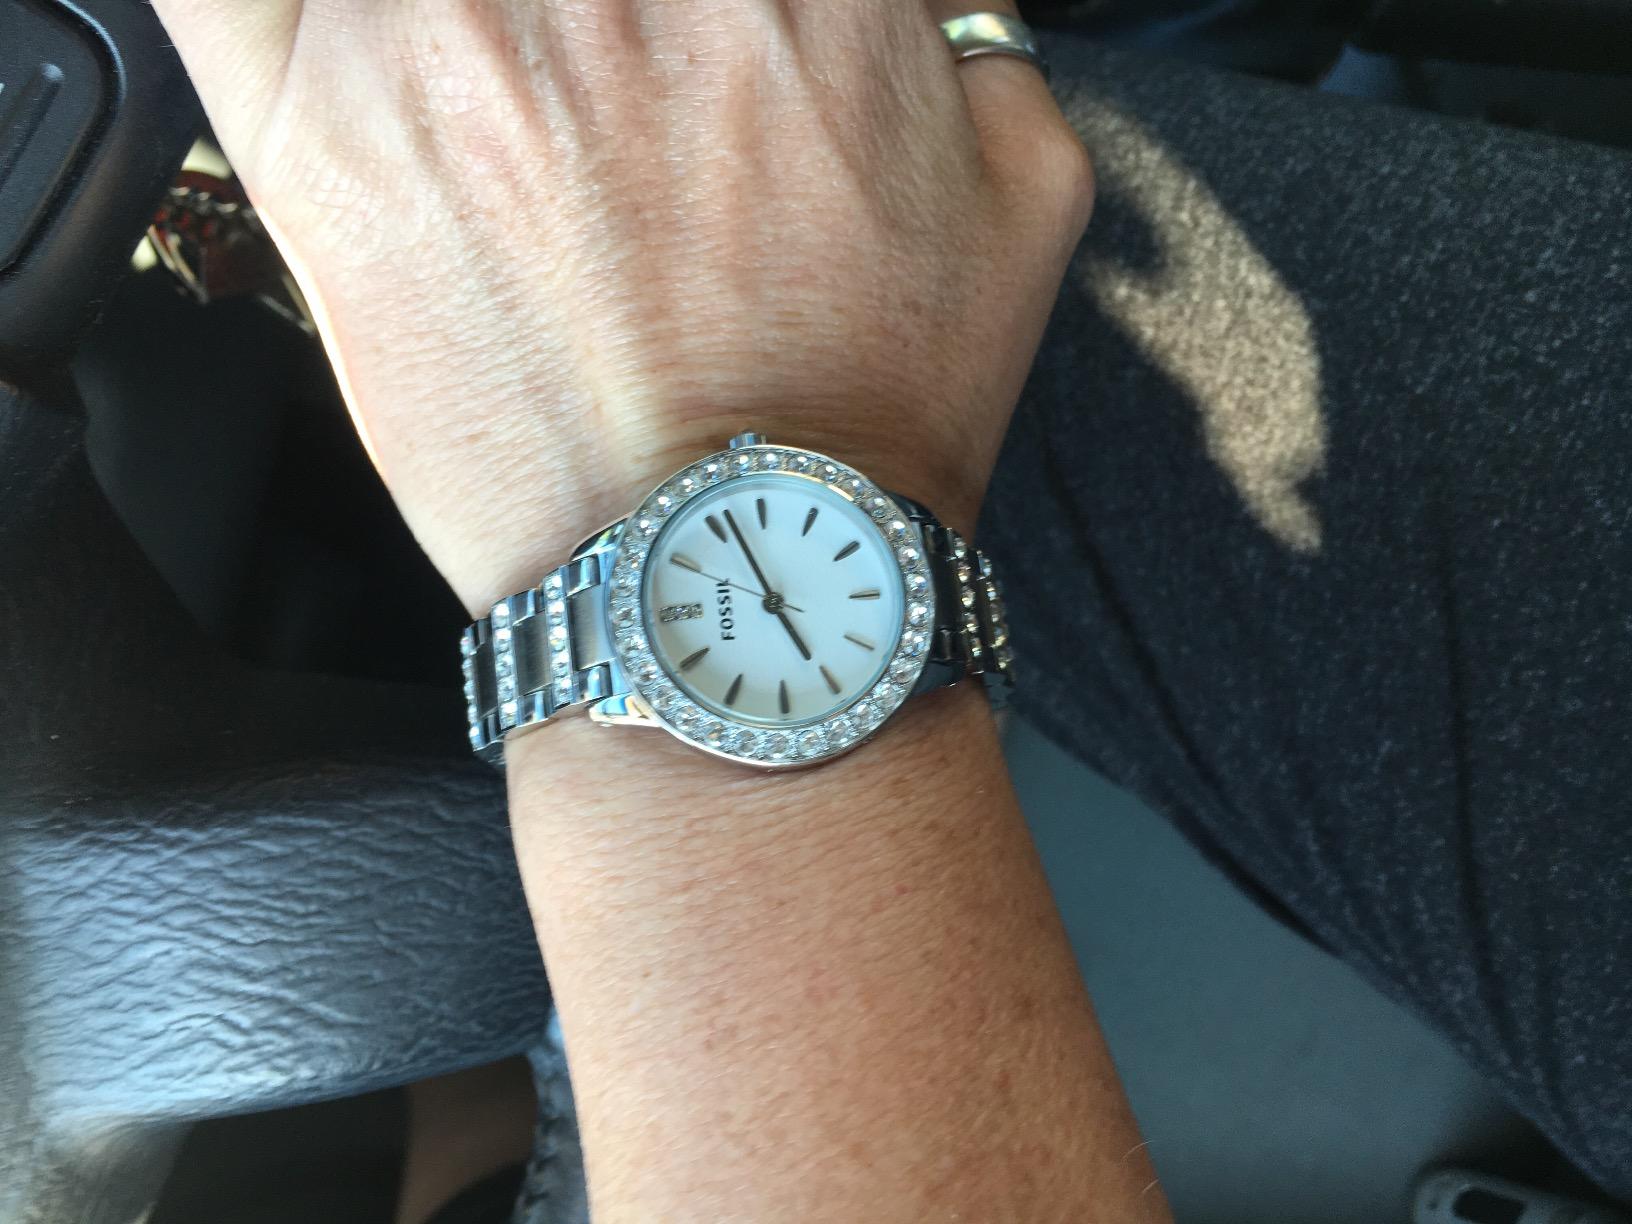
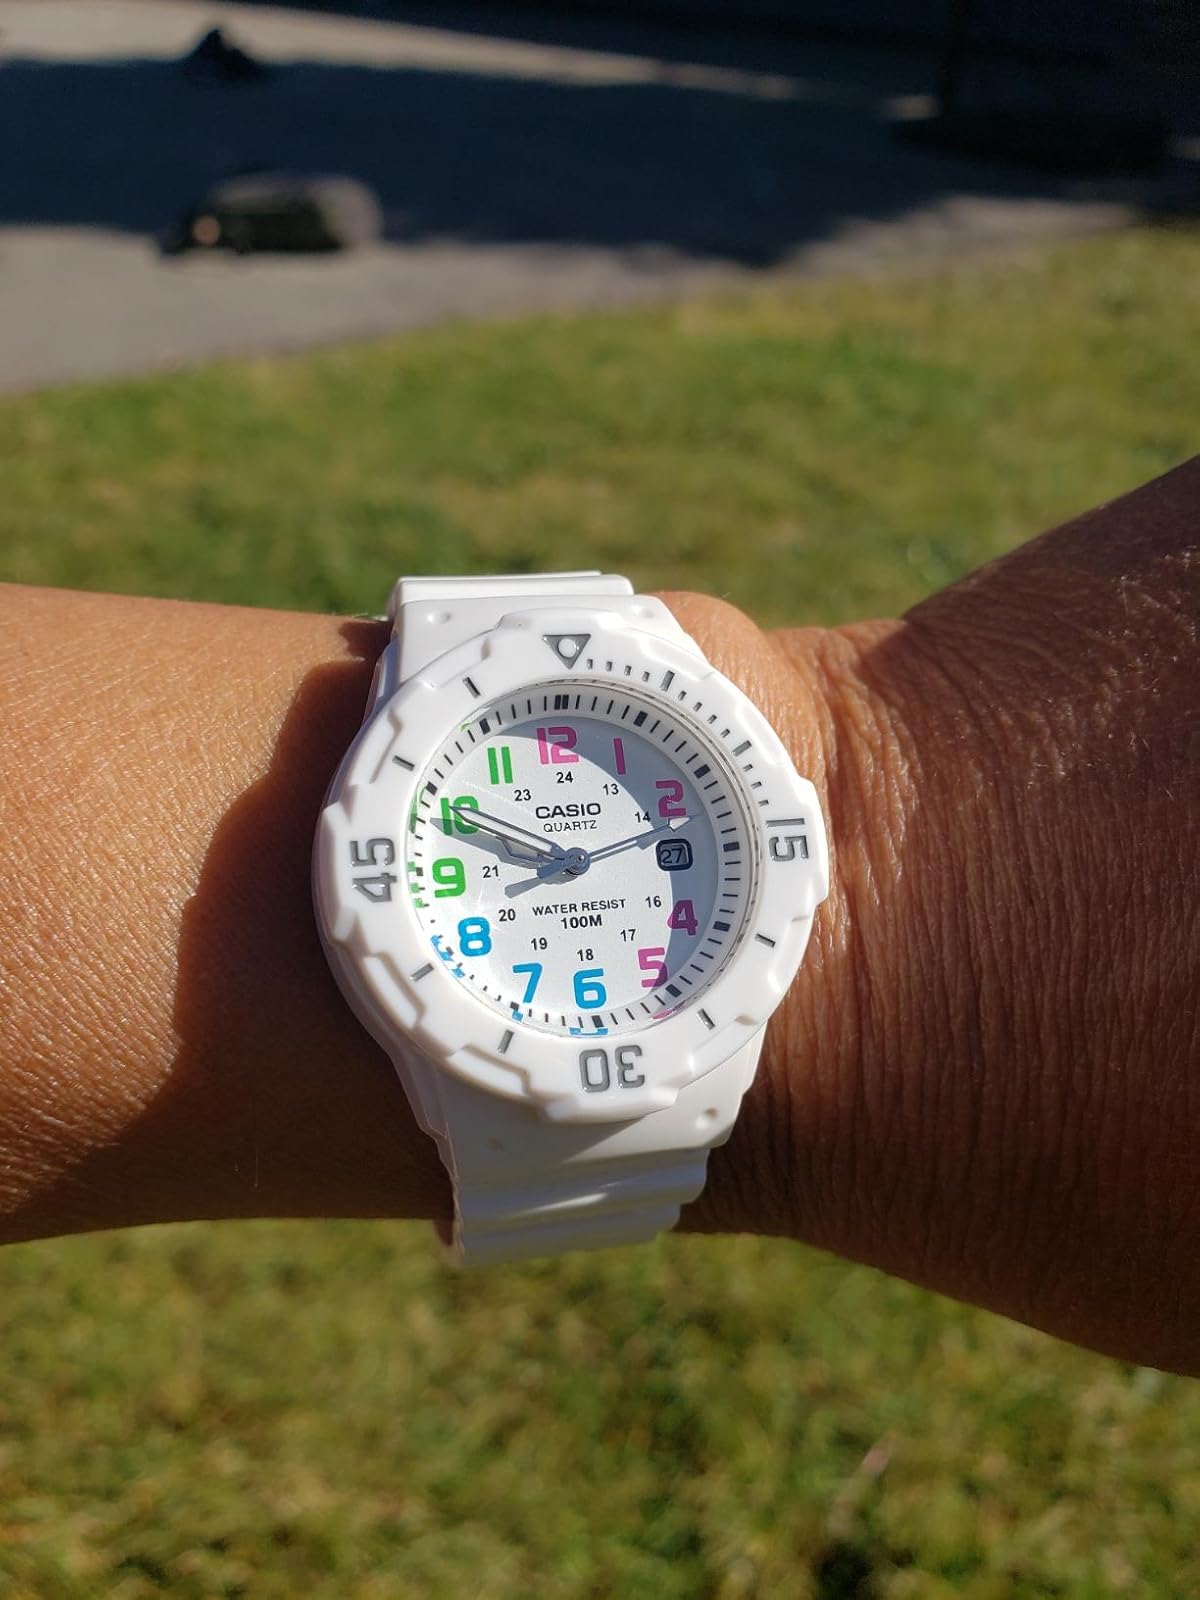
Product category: accessories_watch
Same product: no